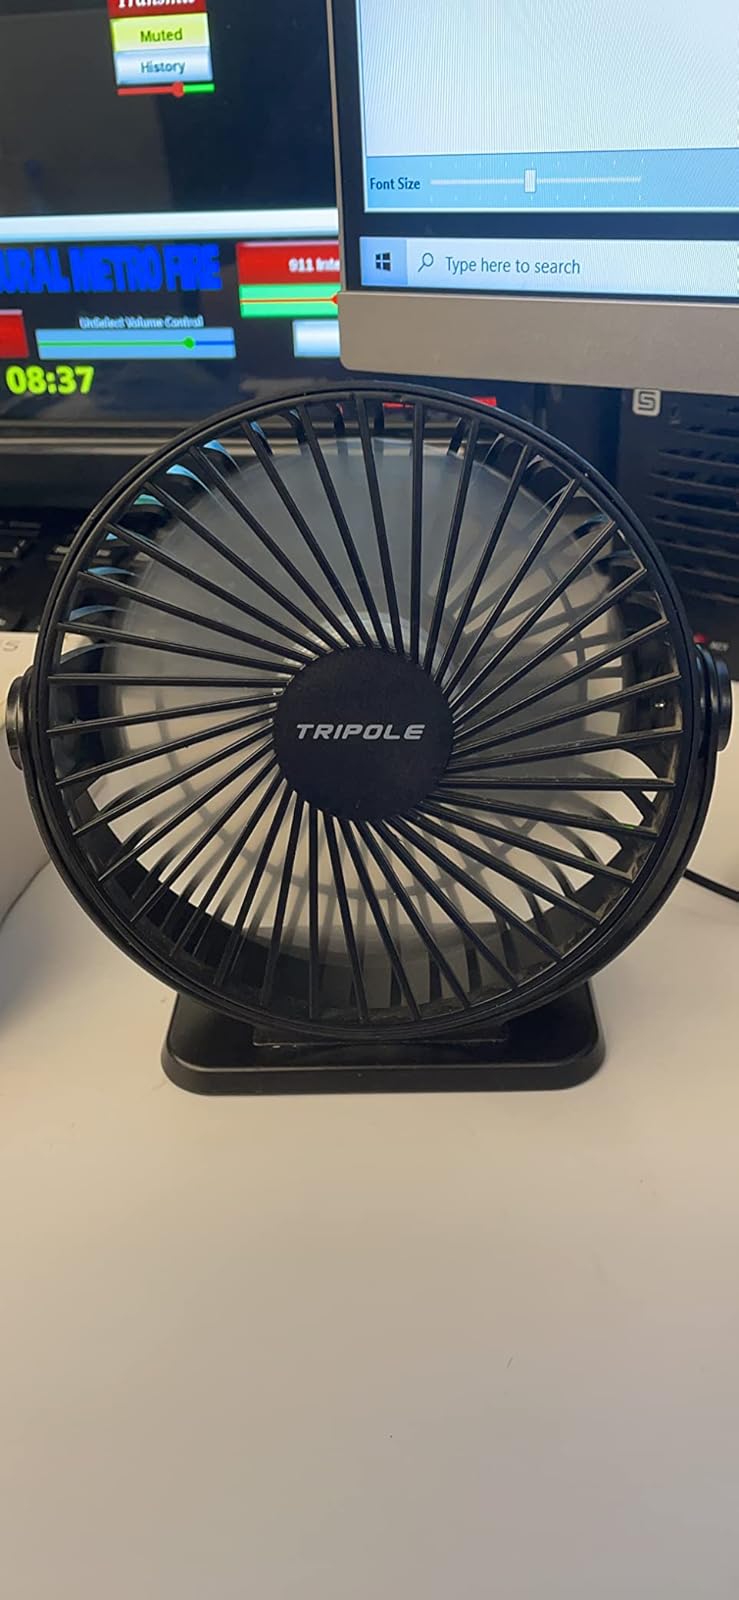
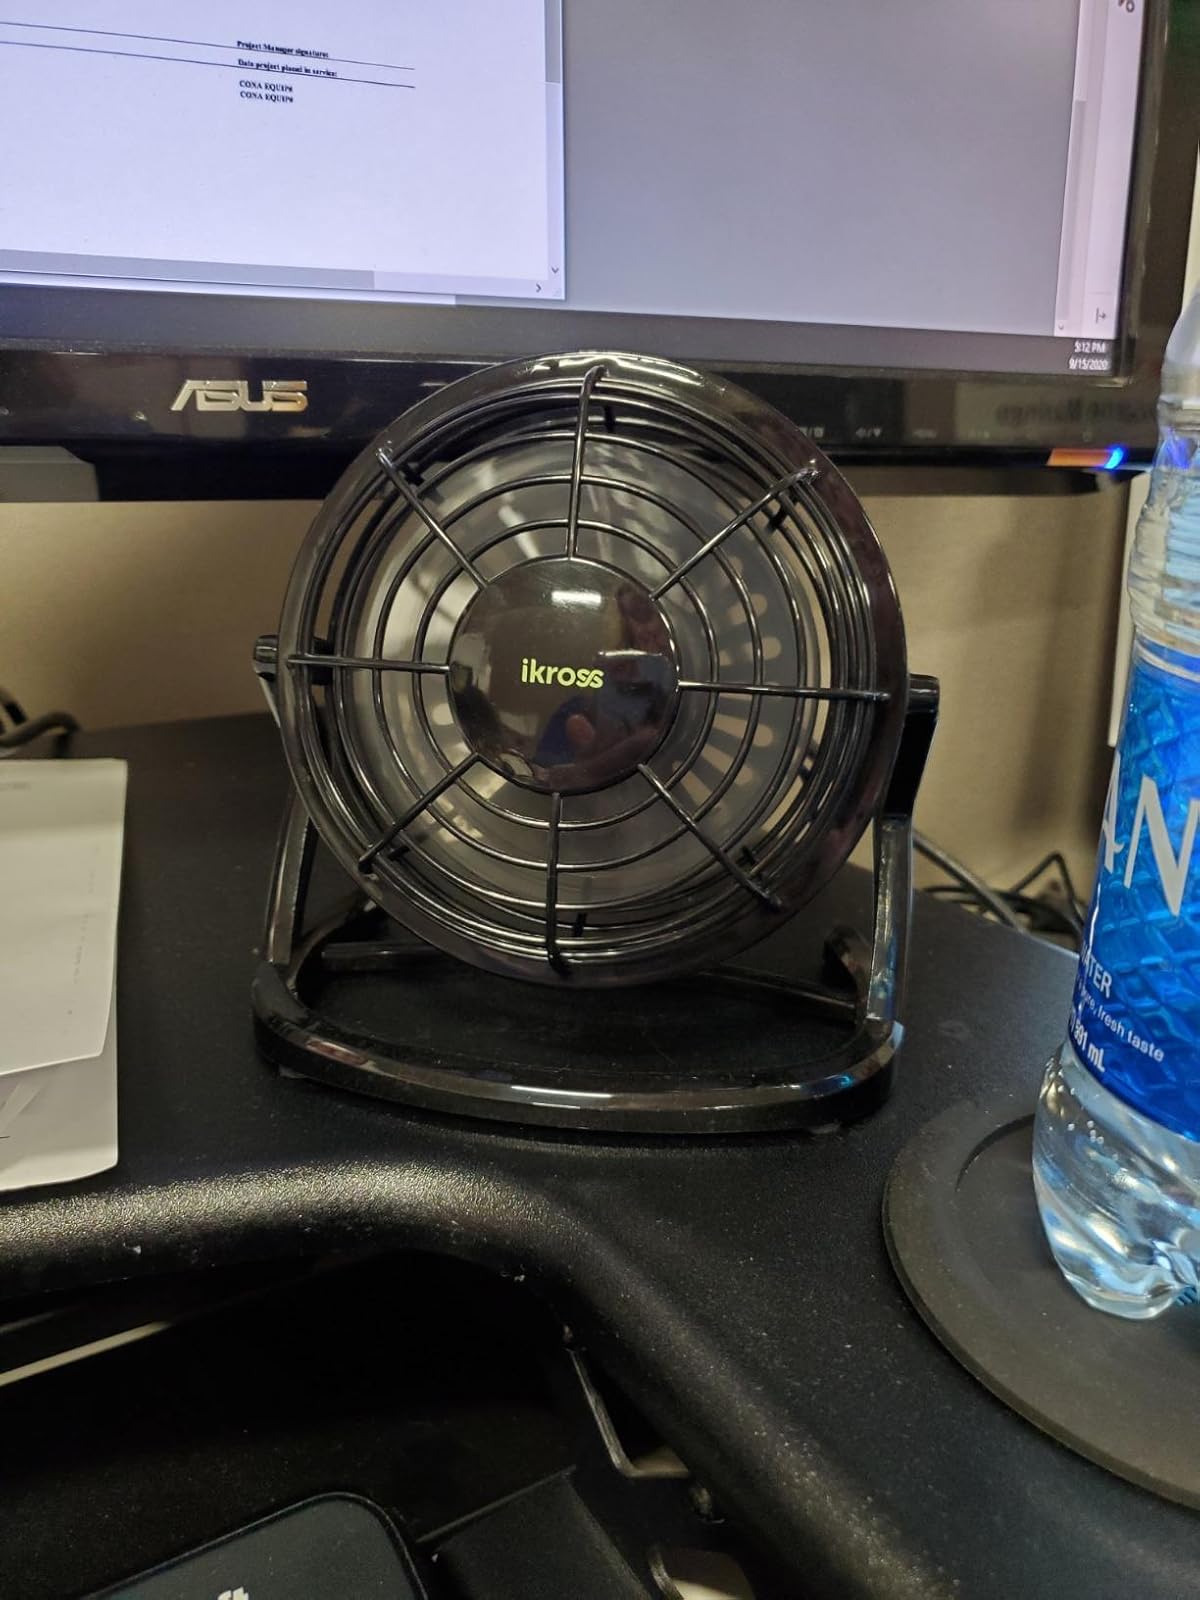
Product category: fan
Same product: no